List of colleges and universities in Maine

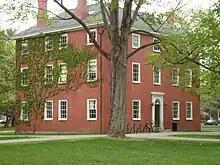
Bowdoin College's Massachusetts Hall

The U.S. state of Maine has twenty-nine accredited, degree-granting institutions of higher learning. The state's land-grant university and only research university is the University of Maine in Orono. It is the flagship of the University of Maine System, which also has institutions in Augusta, Portland/Gorham/Lewiston, Farmington, Fort Kent, Machias, and Presque Isle. Maine's public education system also includes the Maine Community College System, comprising seven schools, and the Maine Maritime Academy.